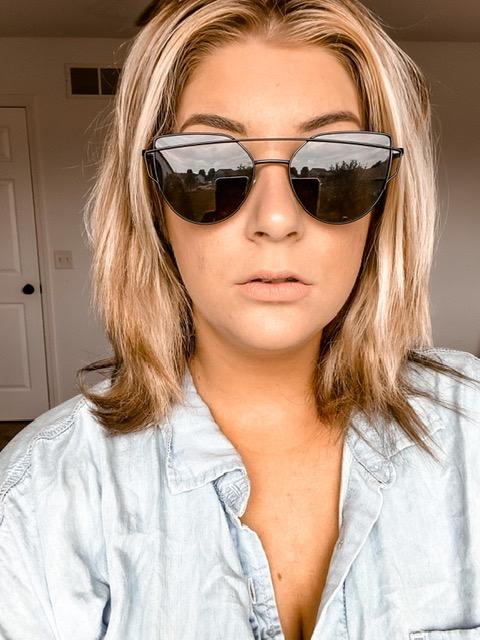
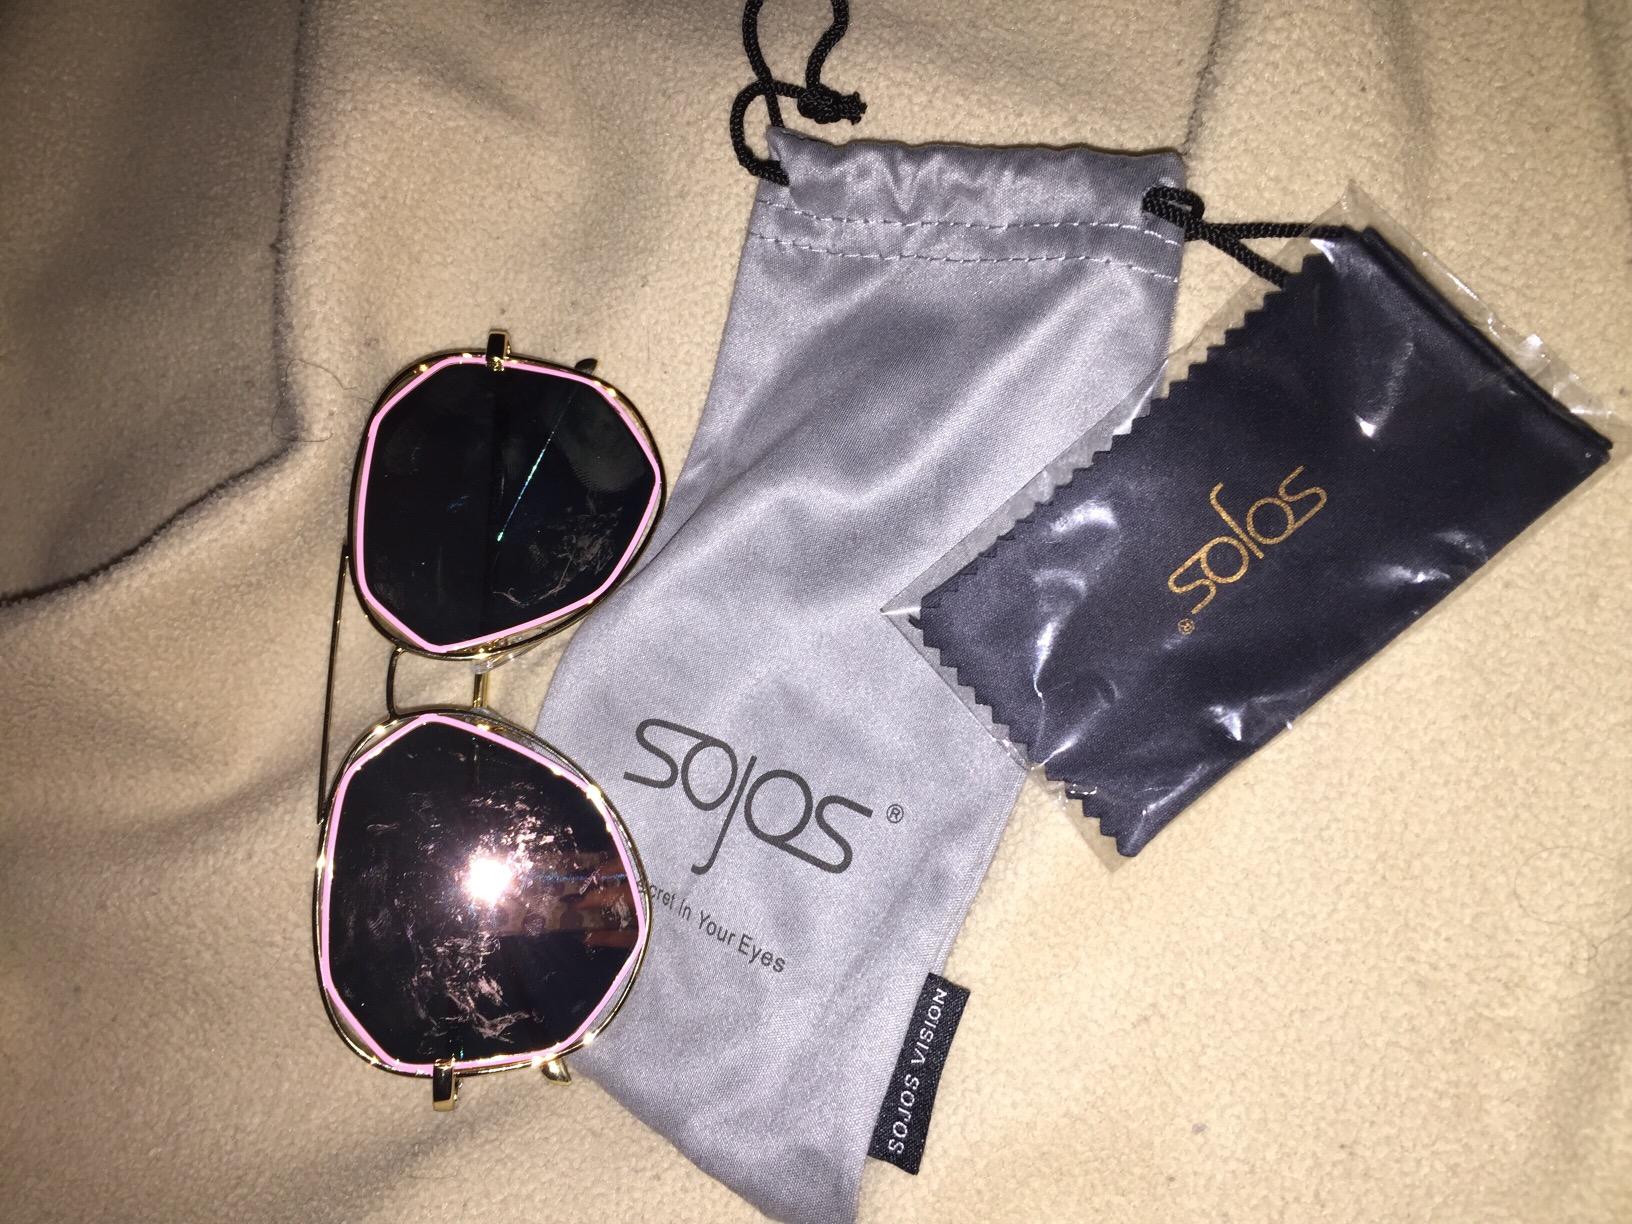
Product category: accessories_sunglasses
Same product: no